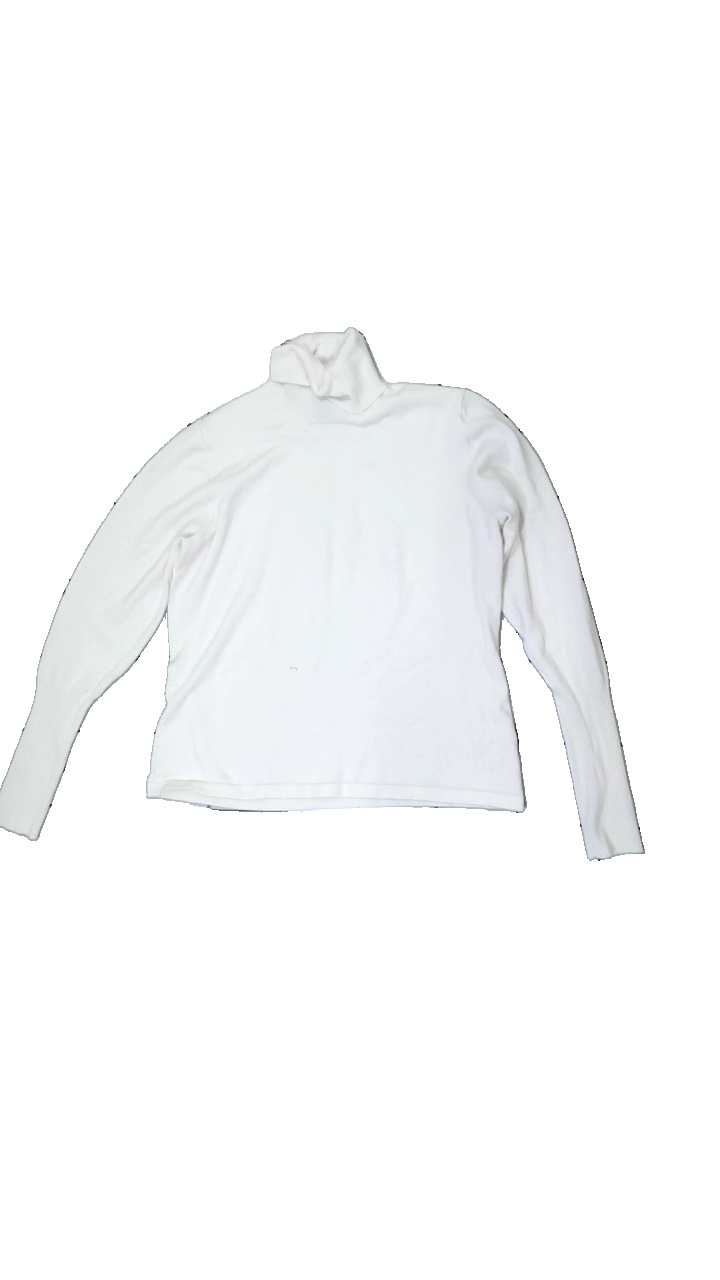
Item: Sweater (Ladies)
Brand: Lindex
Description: Knitted sweater with poloneck
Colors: White
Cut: Regular
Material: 100% Viscose
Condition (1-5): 2
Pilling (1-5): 2
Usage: Recycle
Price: <50